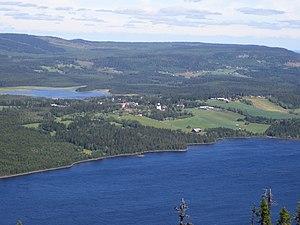
Offerdal est une paroisse suédoise située dans la commune de Krokom, dans le Comté de Jämtland. Offerdal se trouve dans les Alpes scandinaves, à environ 50 km d'Östersund.